Venus Equilateral (collection)

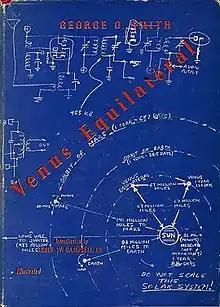
Dust-jacket from the first edition

Venus Equilateral is a collection of science fiction short stories by American writer George O. Smith. The stories belong to Smith's Venus Equilateral series. The collection was first published in 1947 by Prime Press in an edition of 3,000 copies. "Mad Holiday" was written for this collection. The other stories first appeared in the magazine "Astounding".